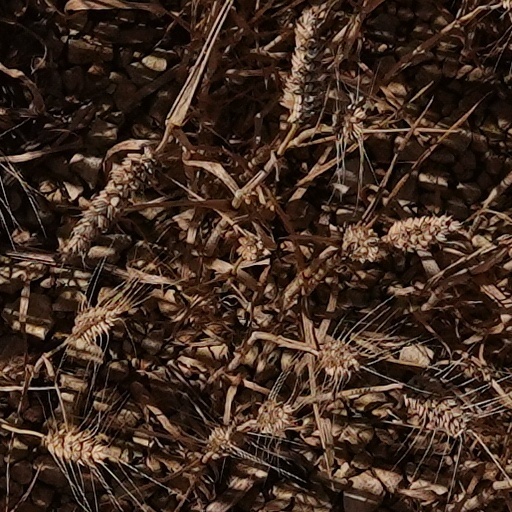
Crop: wheat